Fitzsimmons Creek

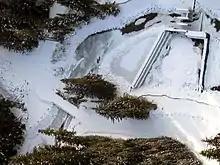
Fitzsimmons Creek and the hydroelectric plant viewed from the Peak 2 Peak Gondola

A run-of-river hydroelectric plant, completed in 2010, the project temporarily diverts creek water through a penstock 4.5 km downstream, an elevation drop of nearly 250 meters, to a powerhouse generating 7.5 MW of electricity. The powerhouse is located between the creek and the lowest point of the bobsleigh track built for the 2010 Winter Olympics. It is majority owned by Innergex Renewable Energy who has a contract as an Independent power producer to sell its power to BC Hydro.